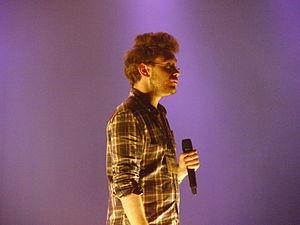
Antoine Daniel est un vidéaste Web, monteur, compositeur, ingénieur du son, comédien et streameur français né le 23 avril 1989 à Enghien-les-Bains. Il est notamment connu pour avoir créé l'émission humoristique What The Cut !? qu'il présente et réalise du 1ᵉʳ mars 2012 au 30 décembre 2015 sur YouTube.